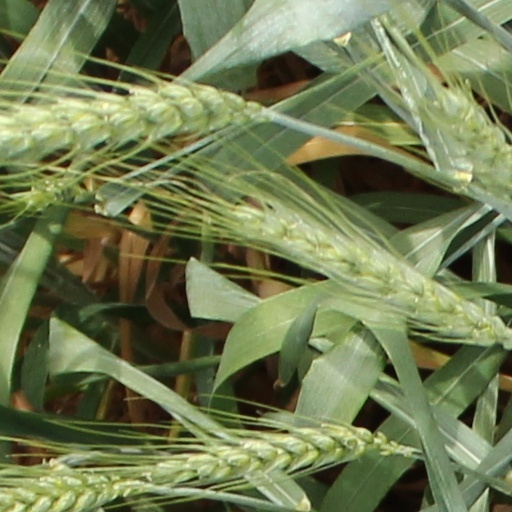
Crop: wheat